John C. and Binford Carr House

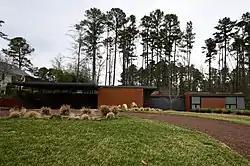

John C. and Binford Carr House is a historic home located in the Hope Valley Historic District of Durham, North Carolina. It was built in 1958, and is a one-story, T-shaped brick, steel, and glass Modern Movement-style dwelling with a flat roof. It originally had 2,337 square feet and employs a Japanese aesthetic with a courtyard plan, a copper door with a simple copper appliqué design, and two sets of Shoji rice paper doors.